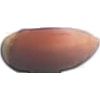
Label: hazelnut